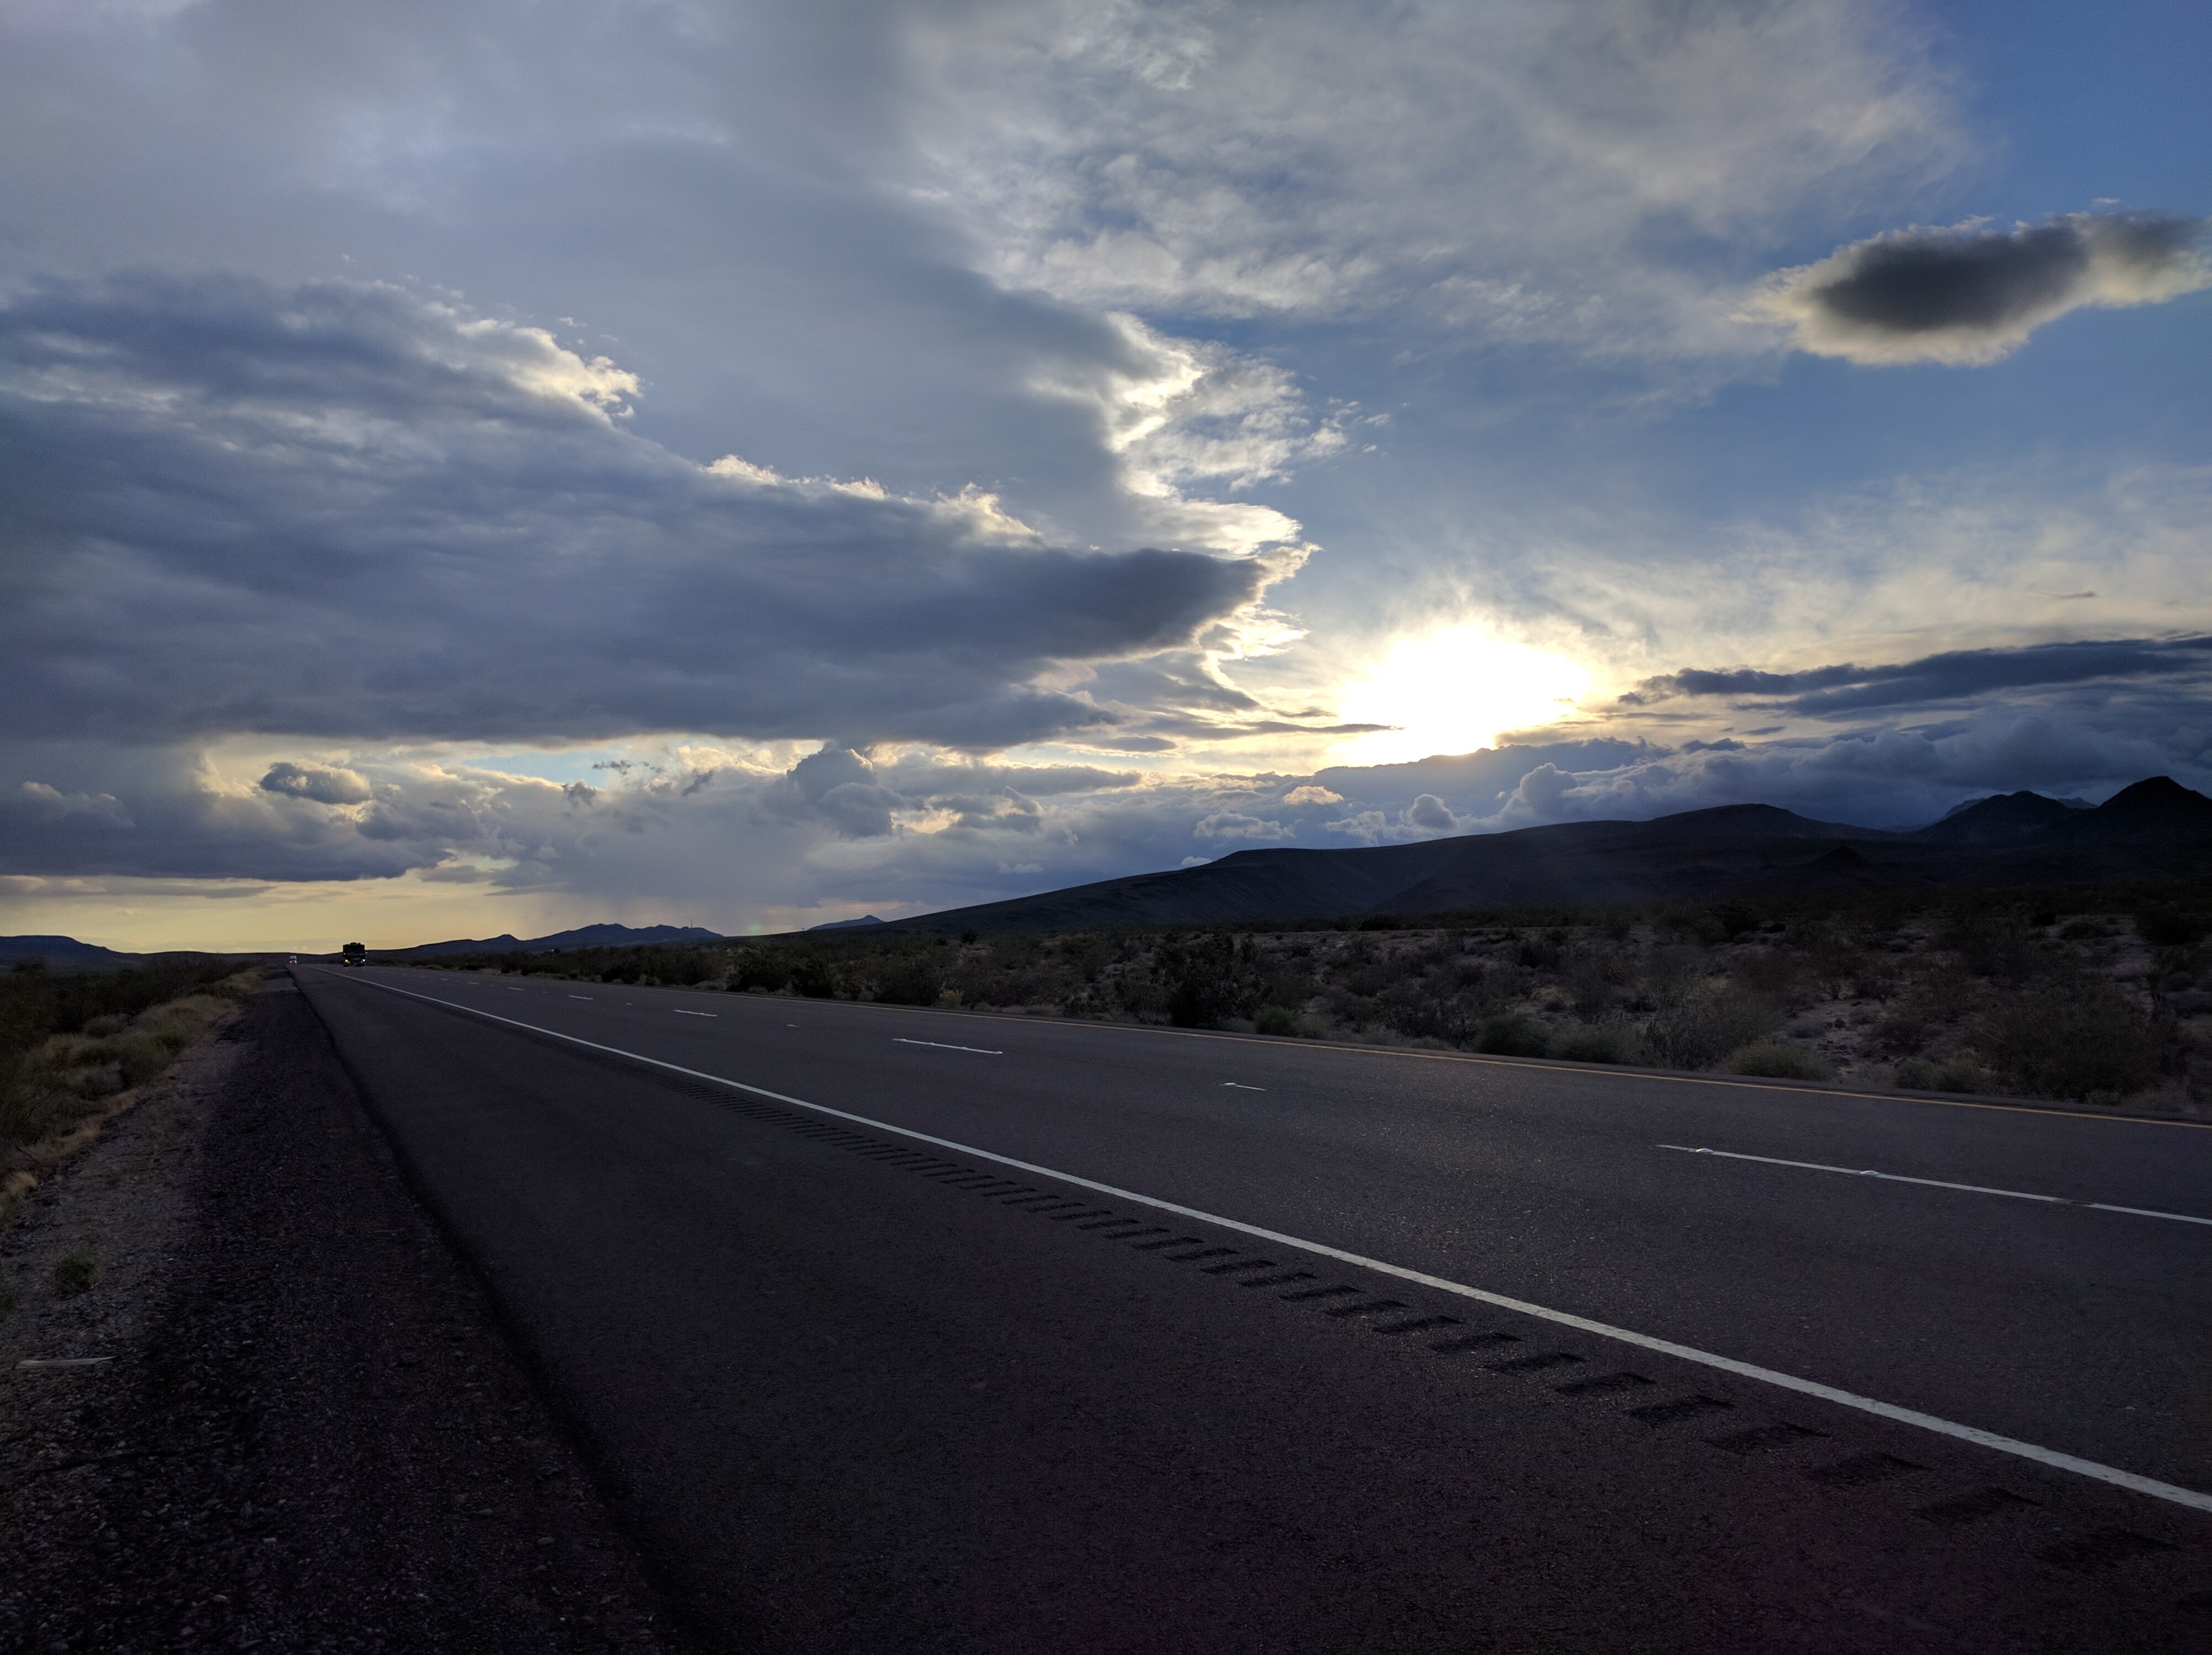
landscape, horizon, mountain, snow, cloud, sky, sunrise, sunset, road, sunlight, morning, hill, highway, dawn, asphalt, dusk, evening, weather, road trip, infrastructure, meteorological phenomenon, atmospheric phenomenon, mountainous landforms